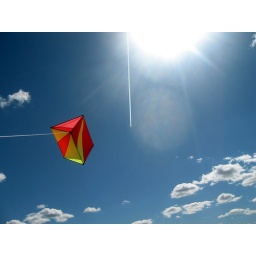
Kite against a blue sky